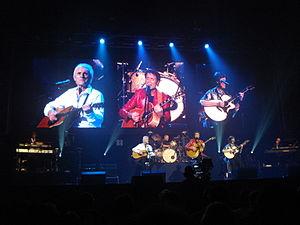
Cliff Richard Shadows Bruxelles 2009
The Shadows est un groupe de rock britannique créé en 1958. Pionnier du rock britannique, The Shadows demeurent une référence en matière de son de guitare électrique.